The Monkees (TV series)

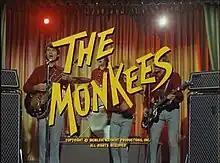
Season One title card

The Monkees is an American television musical sitcom that first aired on NBC for two seasons, from September 12, 1966, to March 25, 1968. The series follows the adventures of four young men (The Monkees) trying to make a name for themselves as a rock 'n roll band. The show introduced a number of innovative new-wave film techniques to series television and won two Emmy Awards in 1967, including Outstanding Comedy Series. The program ended in 1968 at the finish of its second season and has received a long afterlife through Saturday morning repeats (CBS from 1969 to 1972 and ABC from 1972 to 1973) and syndication, as well as overseas broadcasts.